Question: Please indicate a possible affordance area of the frisbee that can be used for holding
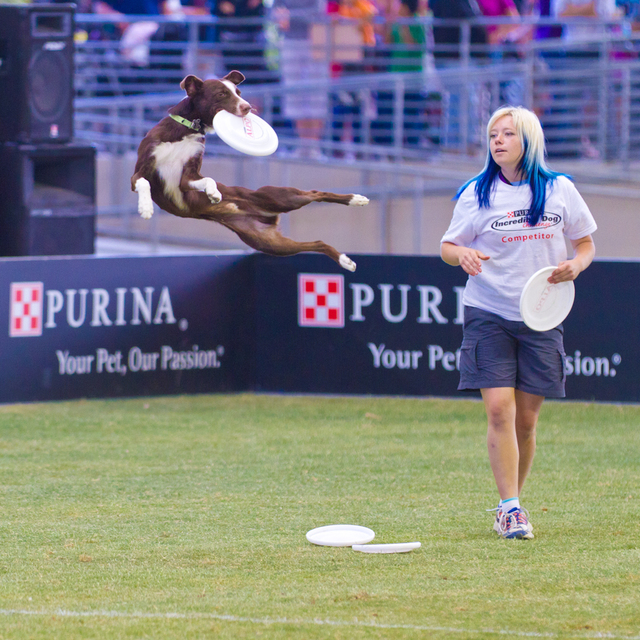
Answer: [208.149, 101.845, 283.704, 163.511]